Love (2015 film)

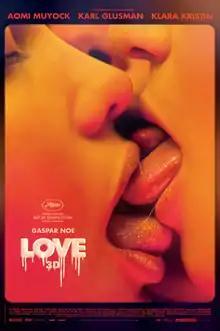
Theatrical release poster

Love is a 2015 erotic drama art film written and directed by Gaspar Noé. The film marked Noé's fourth directorial venture after a gap of six years. It had its premiere at the 2015 Cannes Film Festival and was released in 3D. The film is notable for its unsimulated sex scenes. The film received mixed reviews.